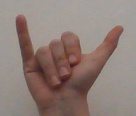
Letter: ya